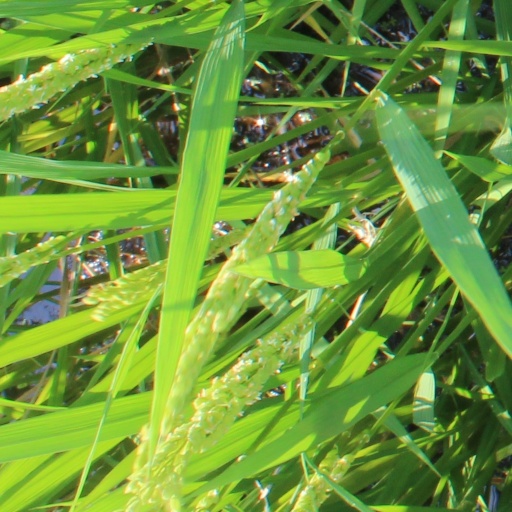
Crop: rice